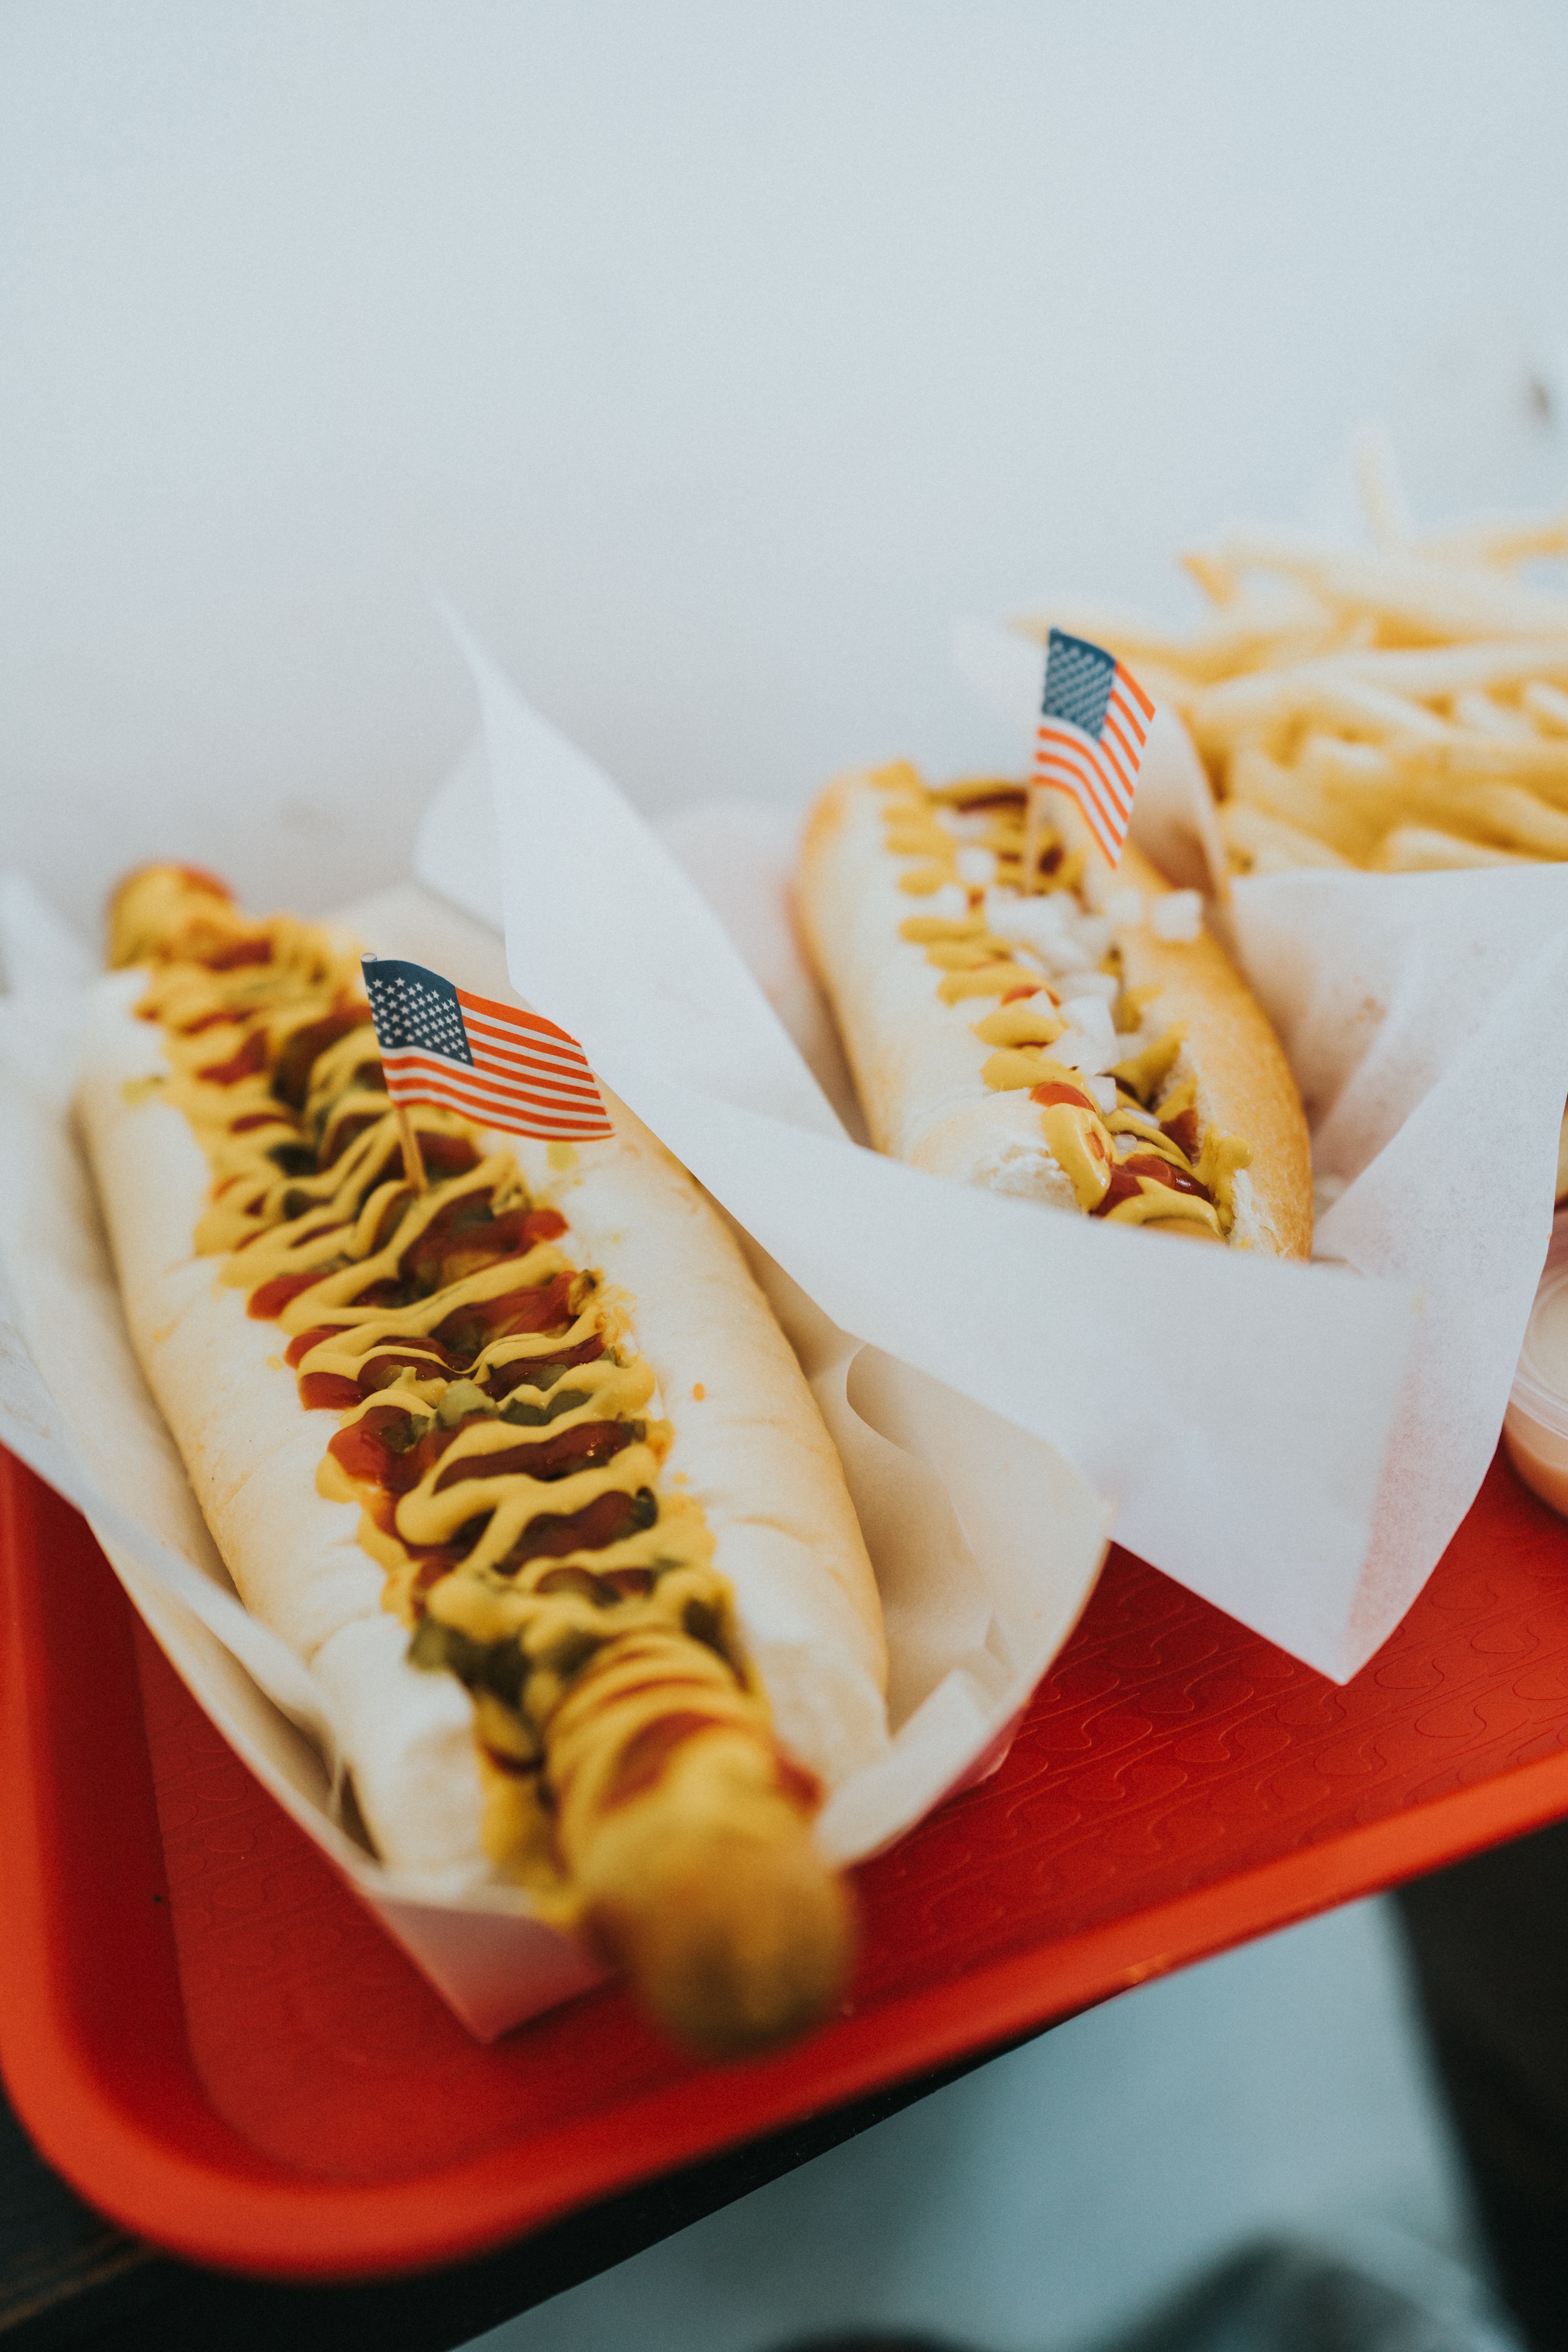
dish, meal, food, produce, breakfast, cuisine, hot dog